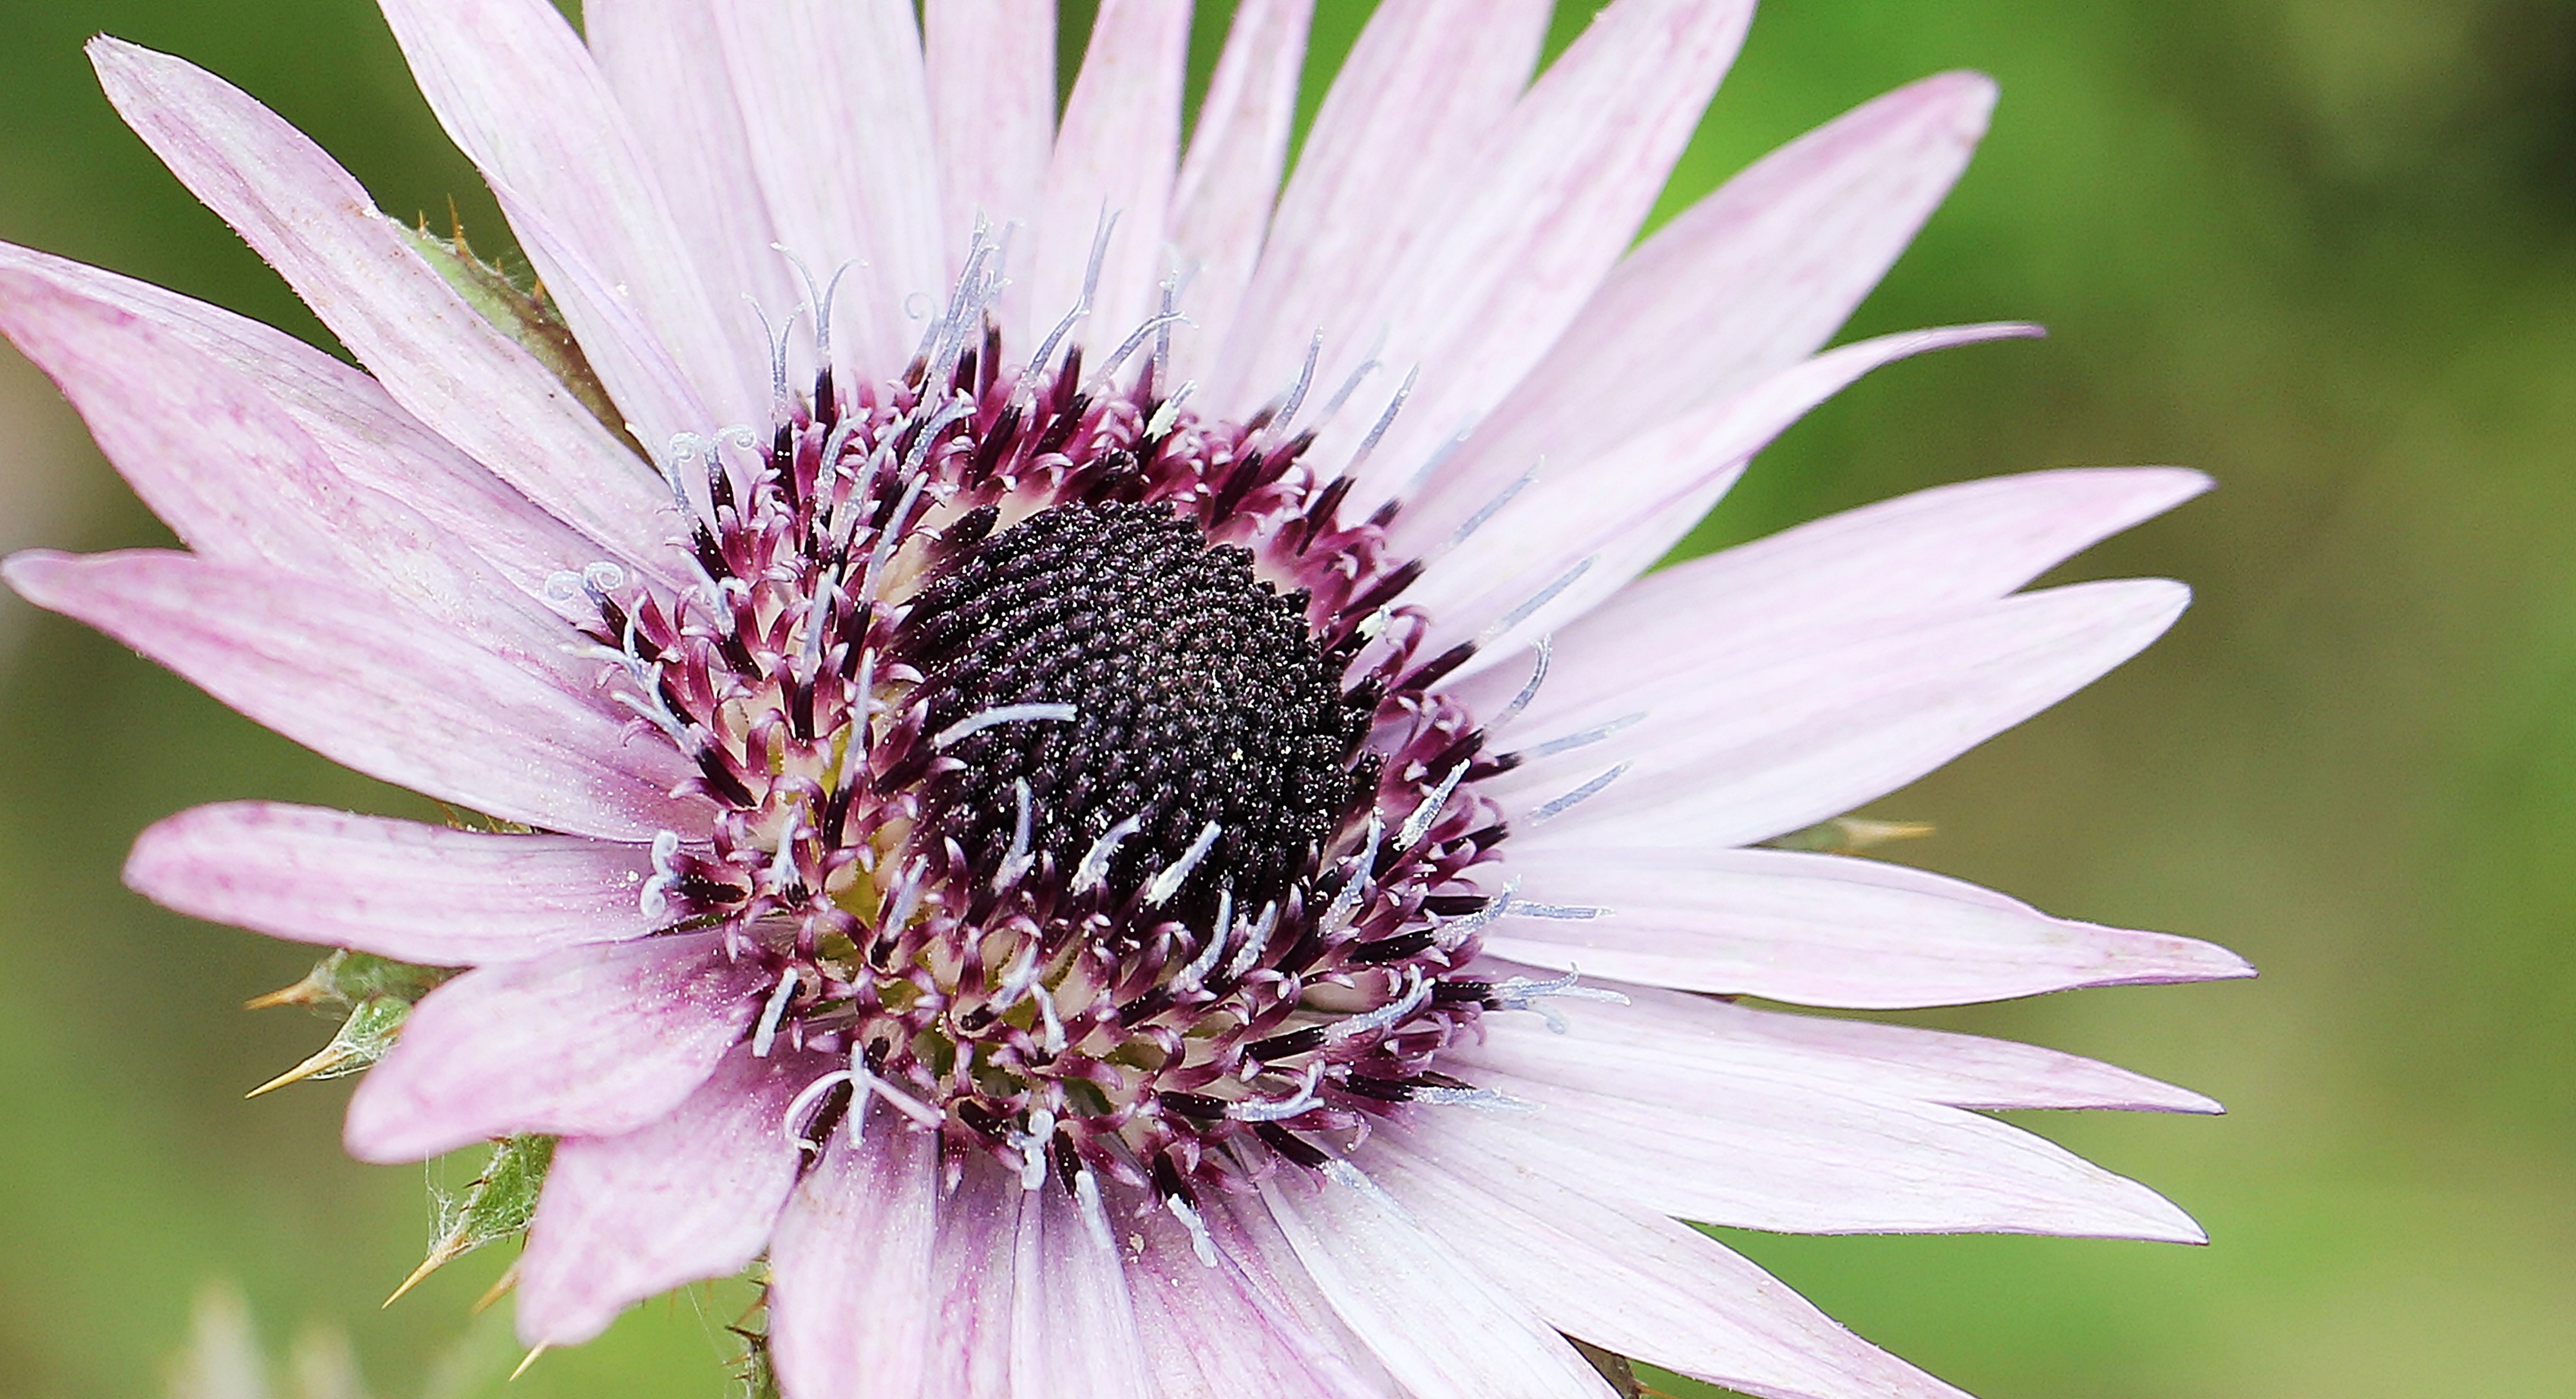
nature, blossom, prickly, plant, photography, flower, purple, petal, bloom, summer, daisy, botany, garden, flora, wildflower, close up, violet, thistle, spur, composites, macro photography, flowering plant, daisy family, thistle flower, thistle like, purple thistle, berkheya purpurea, thorn flower, purple thorn flower, purple thistle flower, oxeye daisy, plant stem, land plant